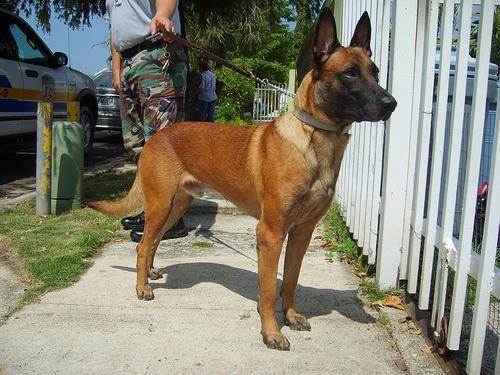
malinois